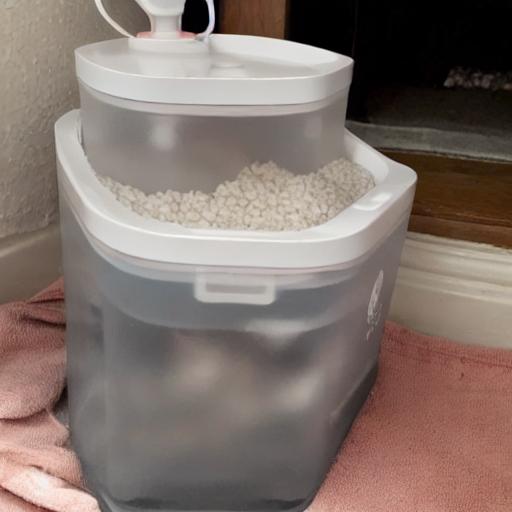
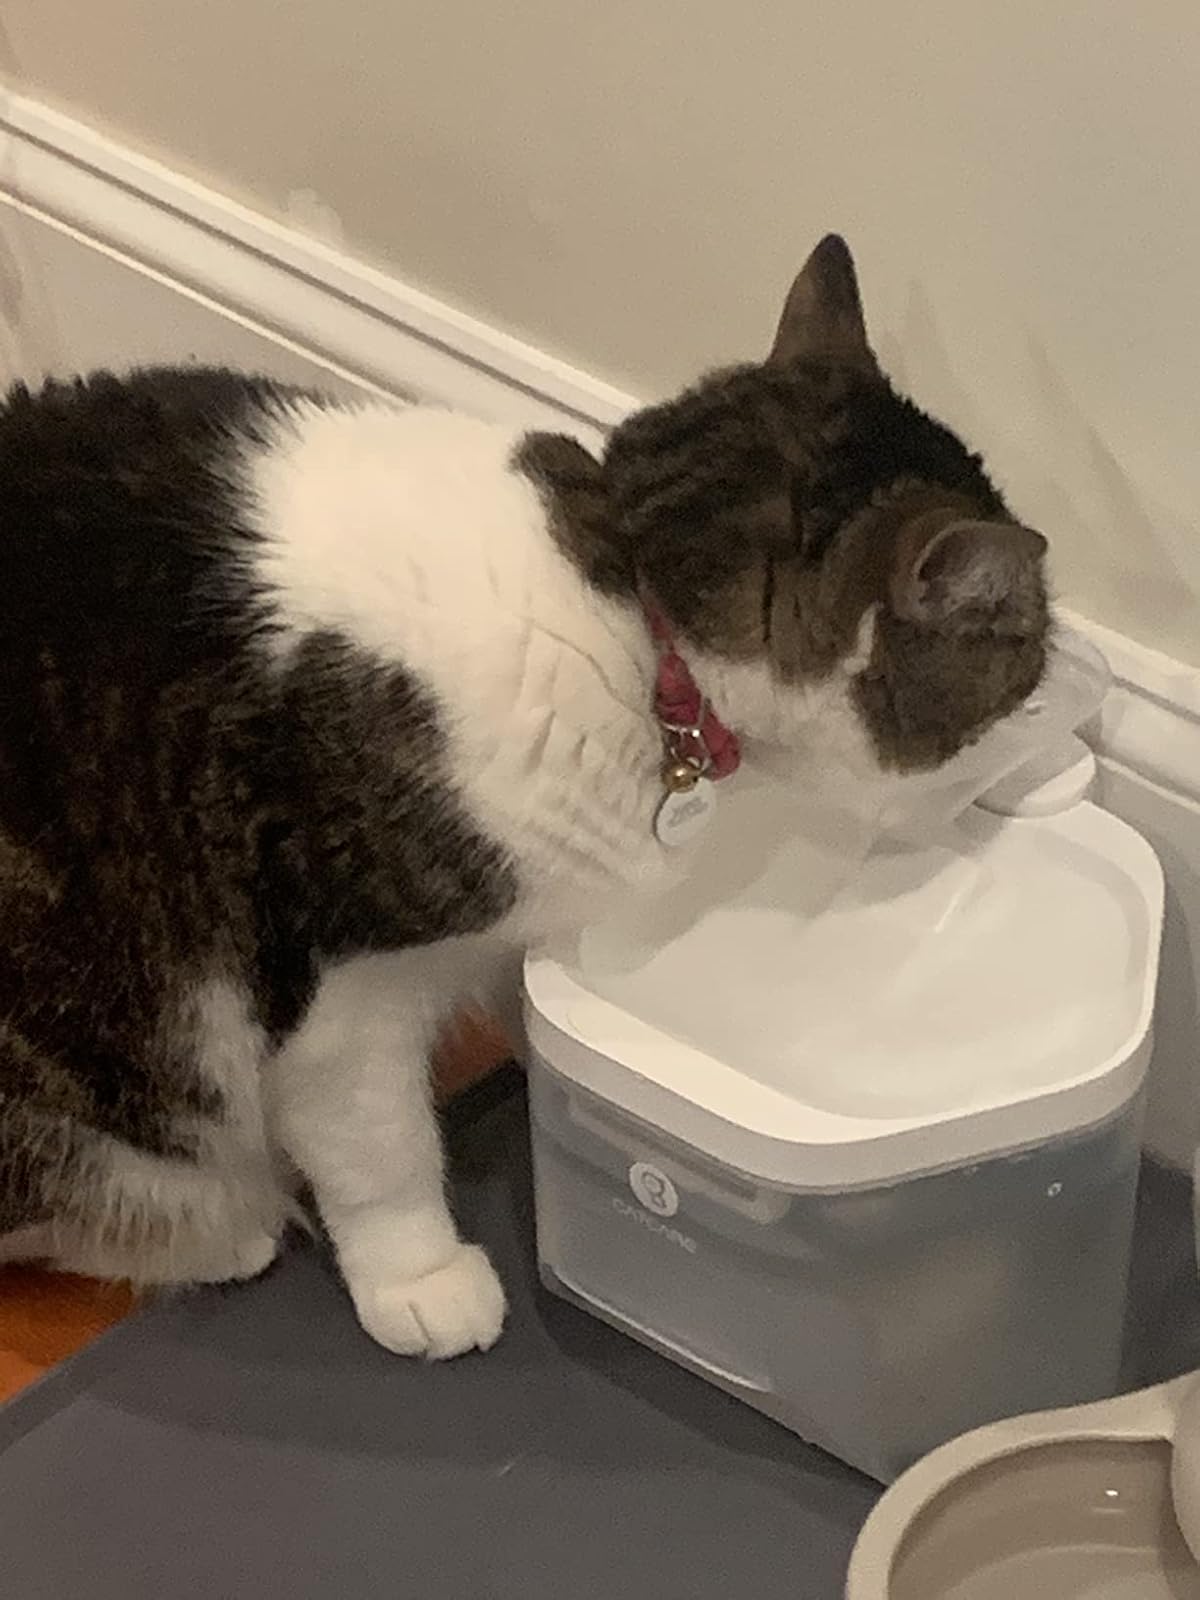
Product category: items_bowl
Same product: no